Women on the Nationalist side of the Spanish Civil War

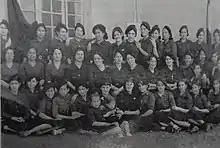
The comrades of Sección Femenina de Falange de Santa Marta. Photo by Inés Cabellero de León. 1936.

Legal equality for women was opposed by many on Spain's right. They saw it as a degeneration of Spain, which would result in the destruction of the Spanish family. This tension about the rights of women was part of their tension over the existence of the Republic, and one of the reason they were opposed to it.